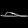
Label: Sandal